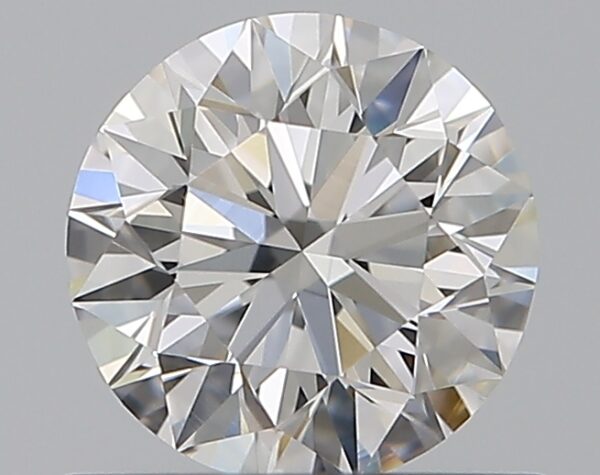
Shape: round
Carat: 0.58
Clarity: VVS2
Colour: G
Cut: EX
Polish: EX
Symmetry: EX
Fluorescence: N
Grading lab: GIA
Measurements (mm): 5.28 x 5.31 x 3.34